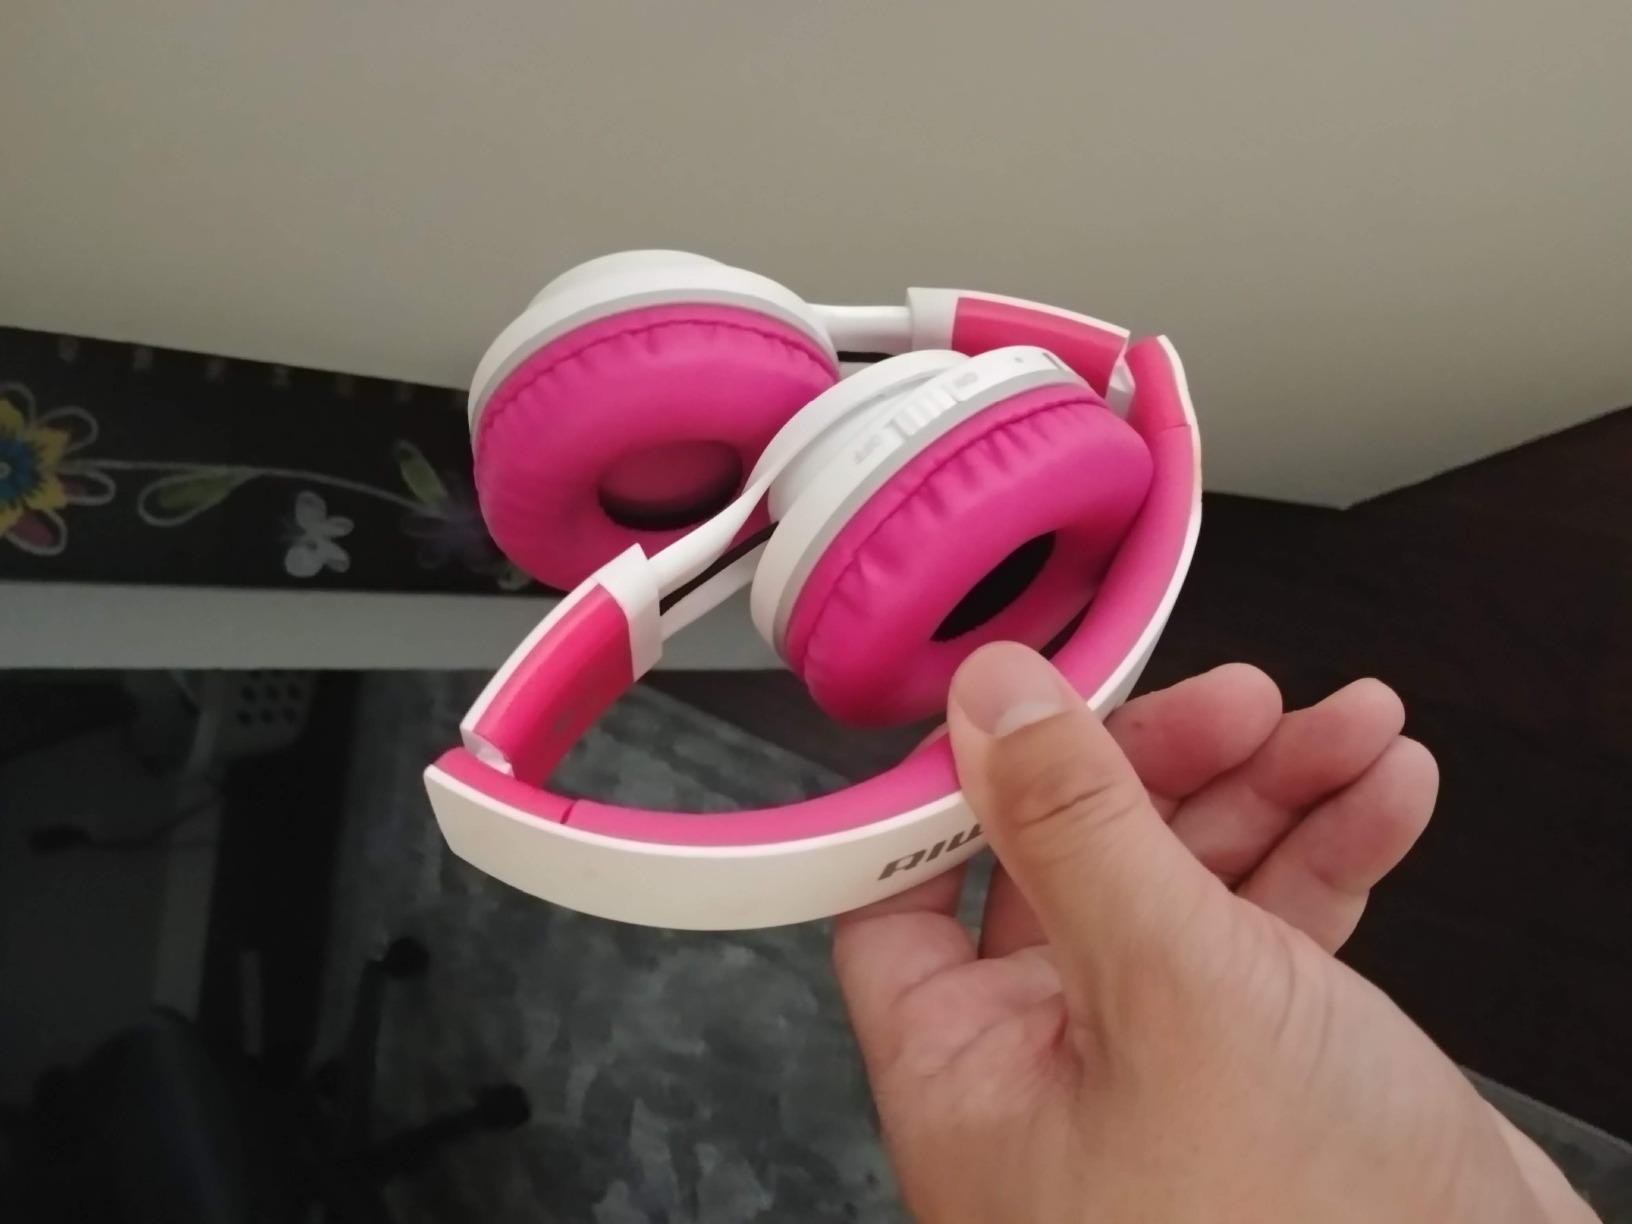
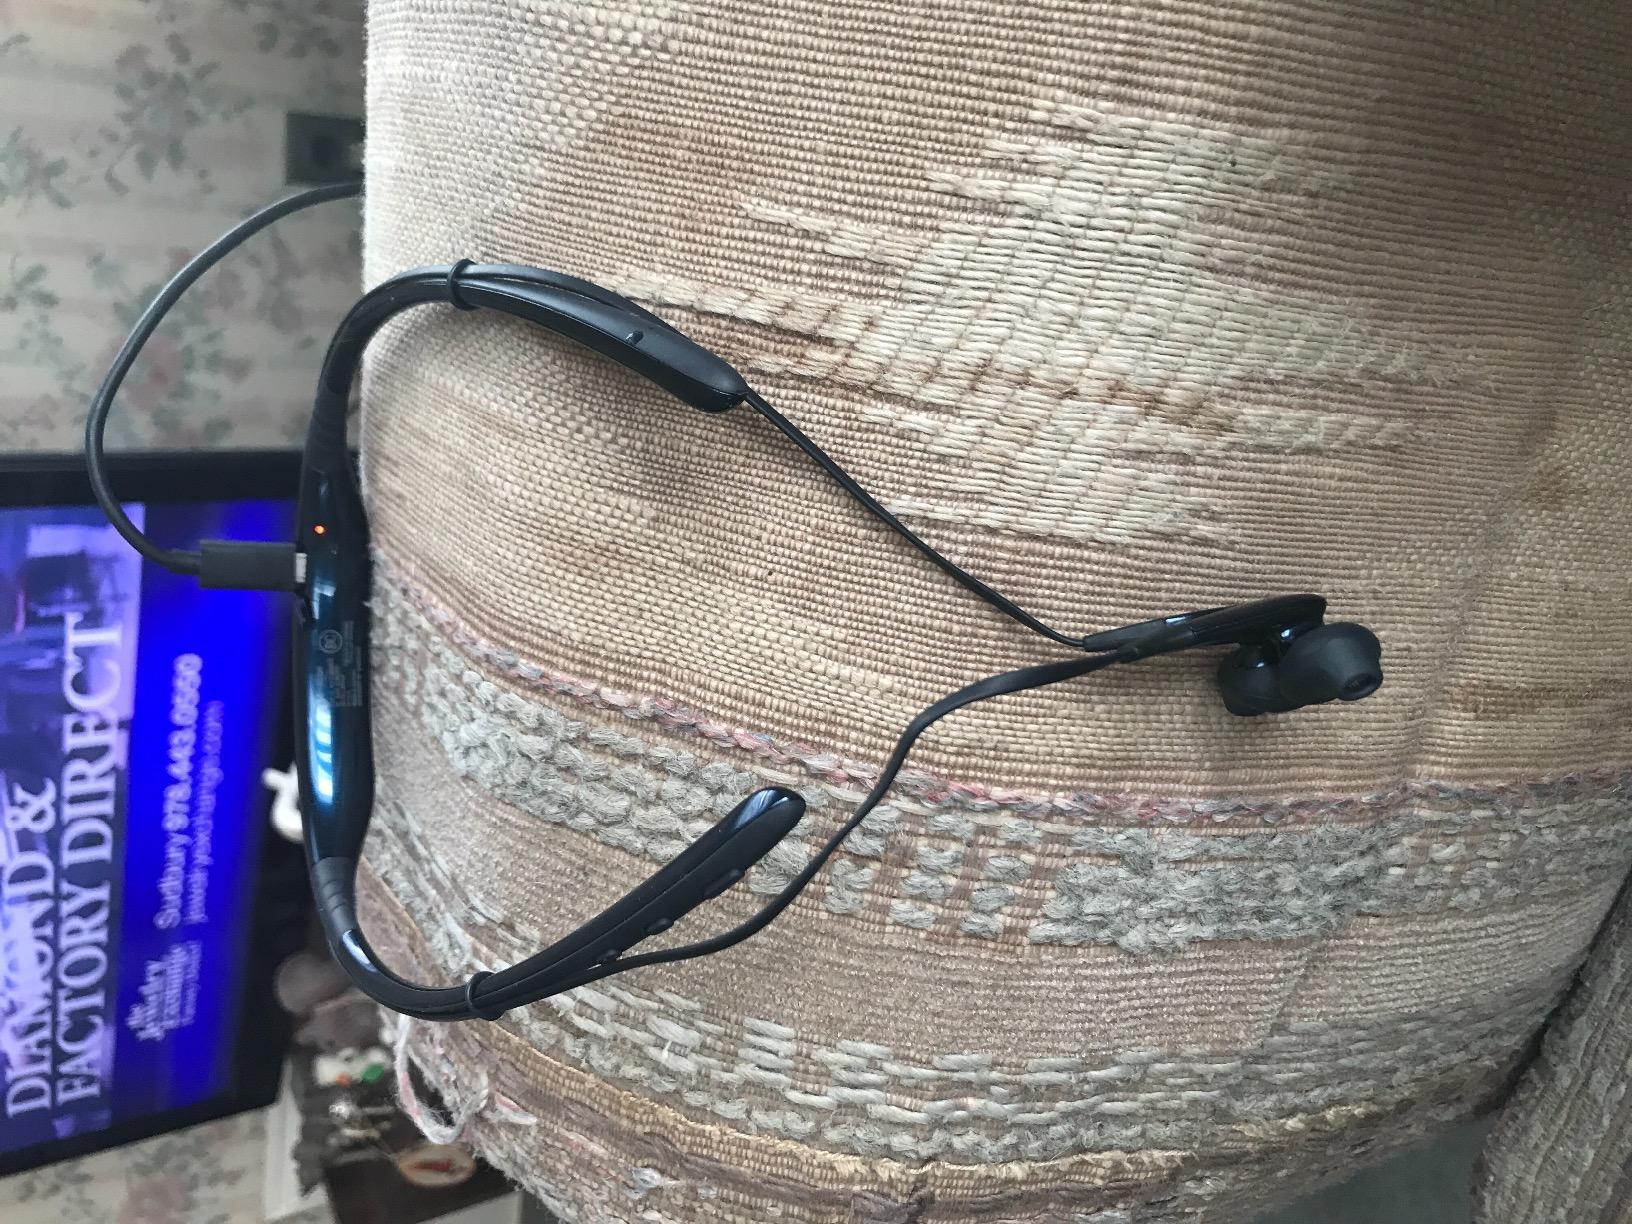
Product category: headphones
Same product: no